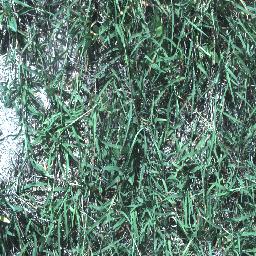
Label: negative